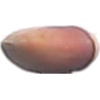
Label: hazelnut